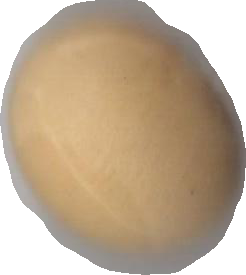
Variety: Dega